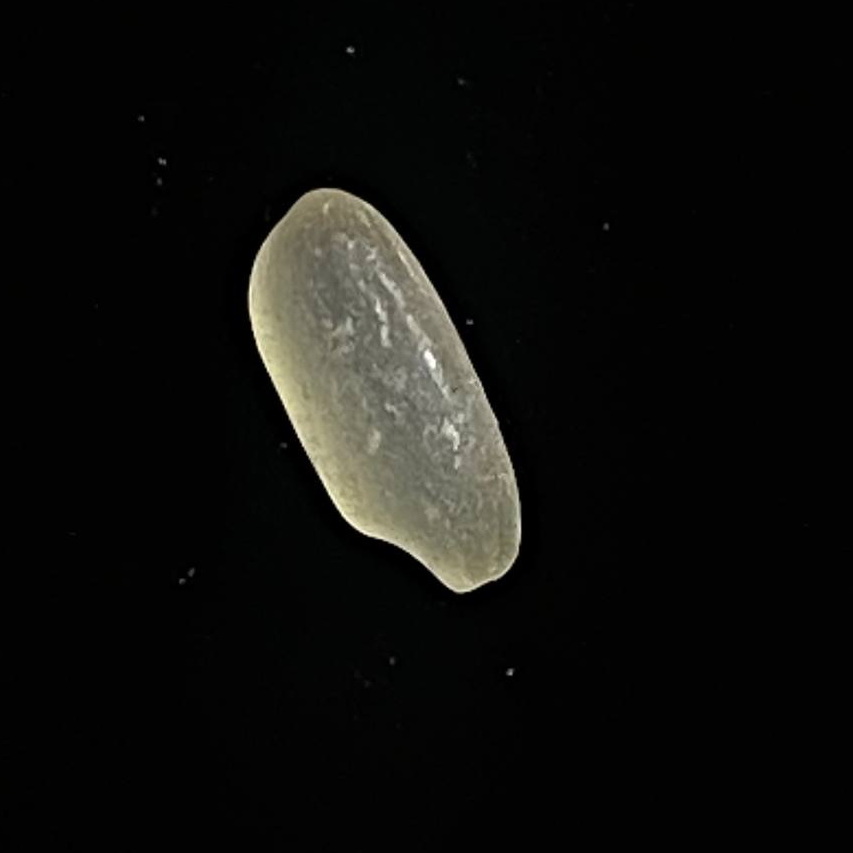
Rice variety: Paijam